Damiano and Fabio D'Innocenzo

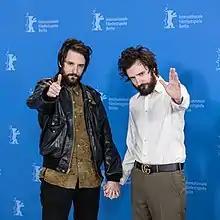
Damiano (left) and Fabio D'Innocenzo (right), at the 2020 Berlin Film Festival

Damiano and Fabio D'Innocenzo (born 14 July 1988), collectively referred to as the D'Innocenzo brothers, are Italian film directors and screenwriters who collaborated in productions of note.